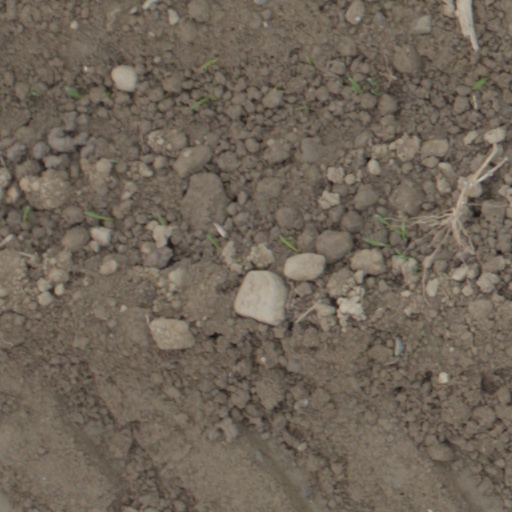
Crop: wheat